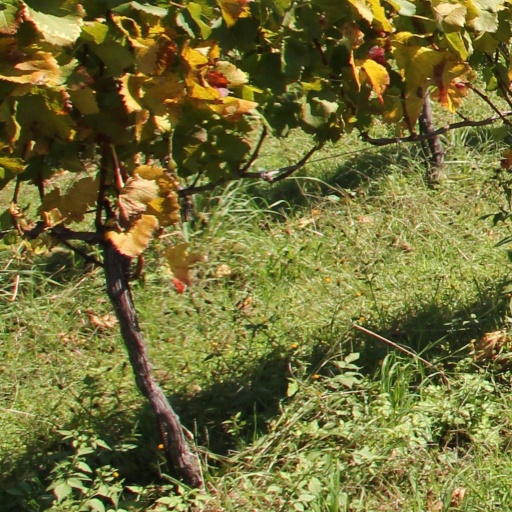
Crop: grape